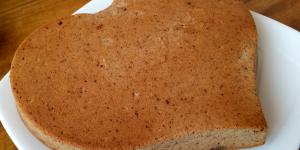
bizcocho de chocolate sin huevo